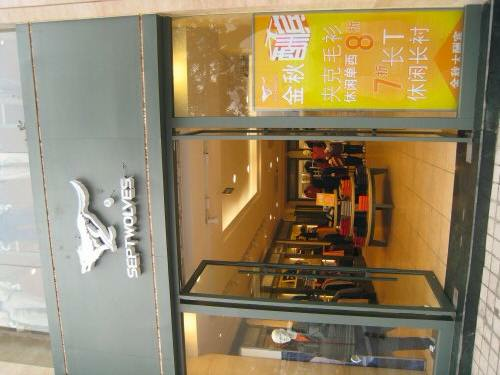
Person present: No